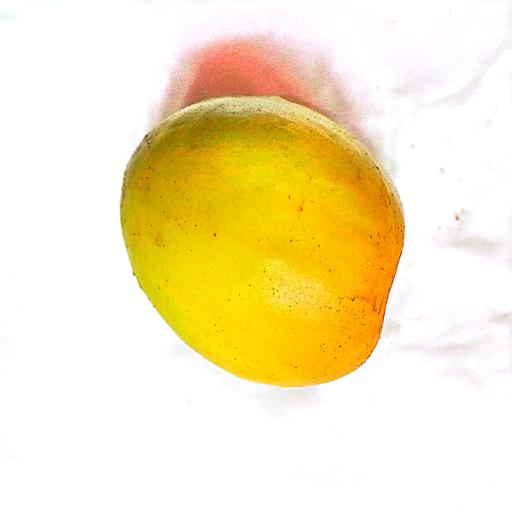
Label: healthy